Dentifrice

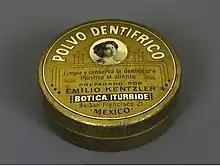
Botica Iturbide brand tooth powder (early 20th century, Mexico) from the permanent collection of the Museo del Objeto del Objeto

Dentifrices, including toothpowder and toothpaste, are agents used along with a toothbrush to aid in removal of dental plaque. They are supplied in paste, powder or gel. Many dentifrices have been produced over the years, some focusing on marketing strategies to sell products, such as offering whitening capabilities. The most essential dentifrice recommended by dentists is toothpaste which is used in conjunction with a toothbrush to help remove food debris and dental plaque. Dentifrice is also the French word for toothpaste.